Clement B. Gingrich House

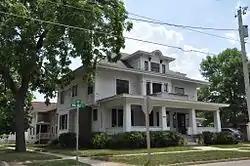

The Clement B. Gingrich House is a historic building located in La Porte City, Iowa, United States. Gingrich grew up on a nearby farm, and was a teacher before he operated the family's creamery. He hired Waterloo architect J.G. Ralston to design this house, which was completed in 1916. Architecturally, the two-story frame structure is "transitional" in its design. It features Georgian cube massing, with Prairie School, American Craftsman and Colonial Revival influences. The house was sold after the death of Ella Gingrich in 1943. It served as the rectory for Sacred Heart Catholic Church from 1946 to 1973. During that time the basement was used for a daily Mass chapel and catechism classes. Twenty-seven interdenominational weddings were celebrated in the house. After its use as a rectory it reverted to being a single-family home. It was listed on the National Register of Historic Places in 1996.